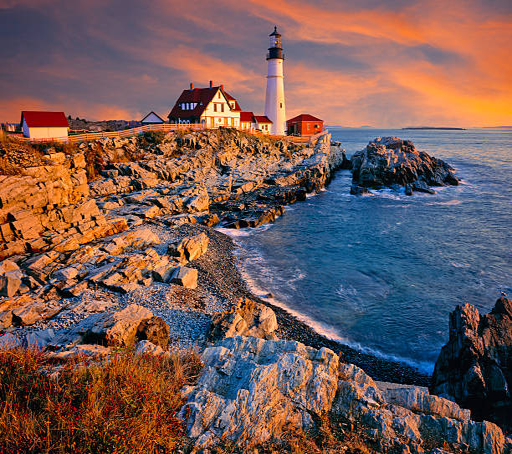
a lighthouse and shoreline on the coast